Renaissance in Emilia

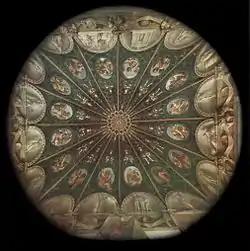
Correggio, Camera della Badessa (1519)

Bologna's University, the construction site of the Basilica of San Domenico, and the liberality of the Bentivoglio seigniory attracted humanists, artists, and other personalities, such as the mathematician Luca Pacioli, who would meet Albrecht Dürer in the city at the beginning of the 16th century.